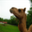
Label: camel